Mahendranath Gupta

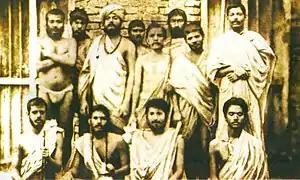
Group photo taken on 30 January 1887 In Baranagar Math, Kolkata.Standing: (l–r) ) Swami Shivananda, Swami Ramakrishnananda, Swami Vivekananda, Randhuni, Debendranath Majumdar, Mahendranath Gupta (Shri M), Swami Trigunatitananda, H.Mustafi Sitting: (l–r) Swami Niranjanananda, Swami Saradananda, Hutko Gopal, Swami Abhedananda

Mahendranath Gupta (14 July 1854 – 4 June 1932), (also popularly known as Shri M and Master Mahashay), was a disciple of Ramakrishna and a mystic himself. He was the author of "Sri Sri Ramakrishna Kathamrita" (5 vols.), a Bengali classic; in English, it is known as "The Gospel of Sri Ramakrishna." He was also an early teacher to Paramahansa Yogananda, a famous 20th-century yogi, guru and philosopher. In his autobiography, Yogananda noted that Gupta ran a small boys' high school in Kolkata, and he recounted their visits, as they often traveled to the Dakshineshwar Kali Temple together. Having a devotional nature, Gupta worshipped the Divine Mother in the form of Kali, and often reflected the wisdom of his guru Ramakrishna in his daily life and mannerisms. Yogananda reverentially regarded Gupta's spirituality, calling him an "Incarnation of purity" and "the greatest man of humility I ever knew."